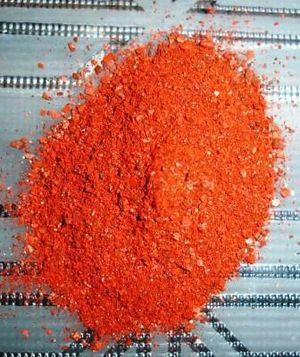
La rifampicine est un antibiotique de la famille des rifamycines utilisé pour traiter un certain nombre d'infections bactériennes dont la tuberculose, la lèpre et la légionellose en combinaison avec d'autres antibiotiques. La rifampicine est également utilisée pour prévenir les infections de Haemophilus influenzae de type b et prévenir la méningite pour des personnes exposées à ces maladies. En cas de traitement de longue durée, il est recommandé de tester les fonctions hépatiques et la composition sanguine des patients. La rifampicine est administrable par voie orale et par injection intraveineuse.